French submarine Turquoise (1929)

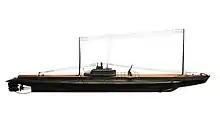
A scale model of "Saphir" exposed at the Musée national de la Marine

The "Saphir"-class submarines were constructed to be able to launch torpedoes and lay mines without surfacing. The moored contact mines they used contained 220 kg of TNT and operated at up to of depth. They were attached to the submarine's exterior under a hydrodynamic protection and were jettisoned with compressed air. The "Saphir"-class submarines also featured an automatic depth regulator that automatically flooded ballast tanks after mines were dropped to prevent the risk of the submarine surfacing in the middle of enemy waters.